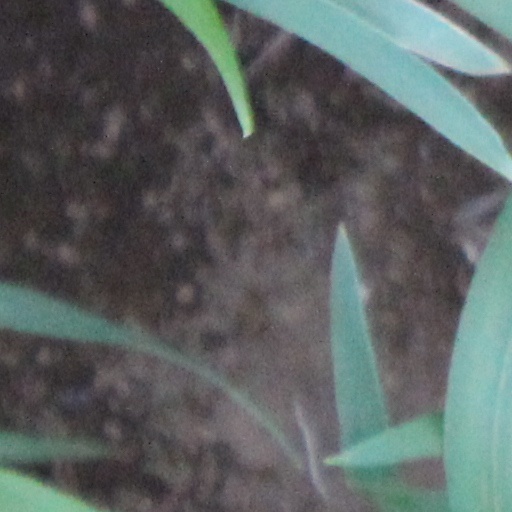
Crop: wheat